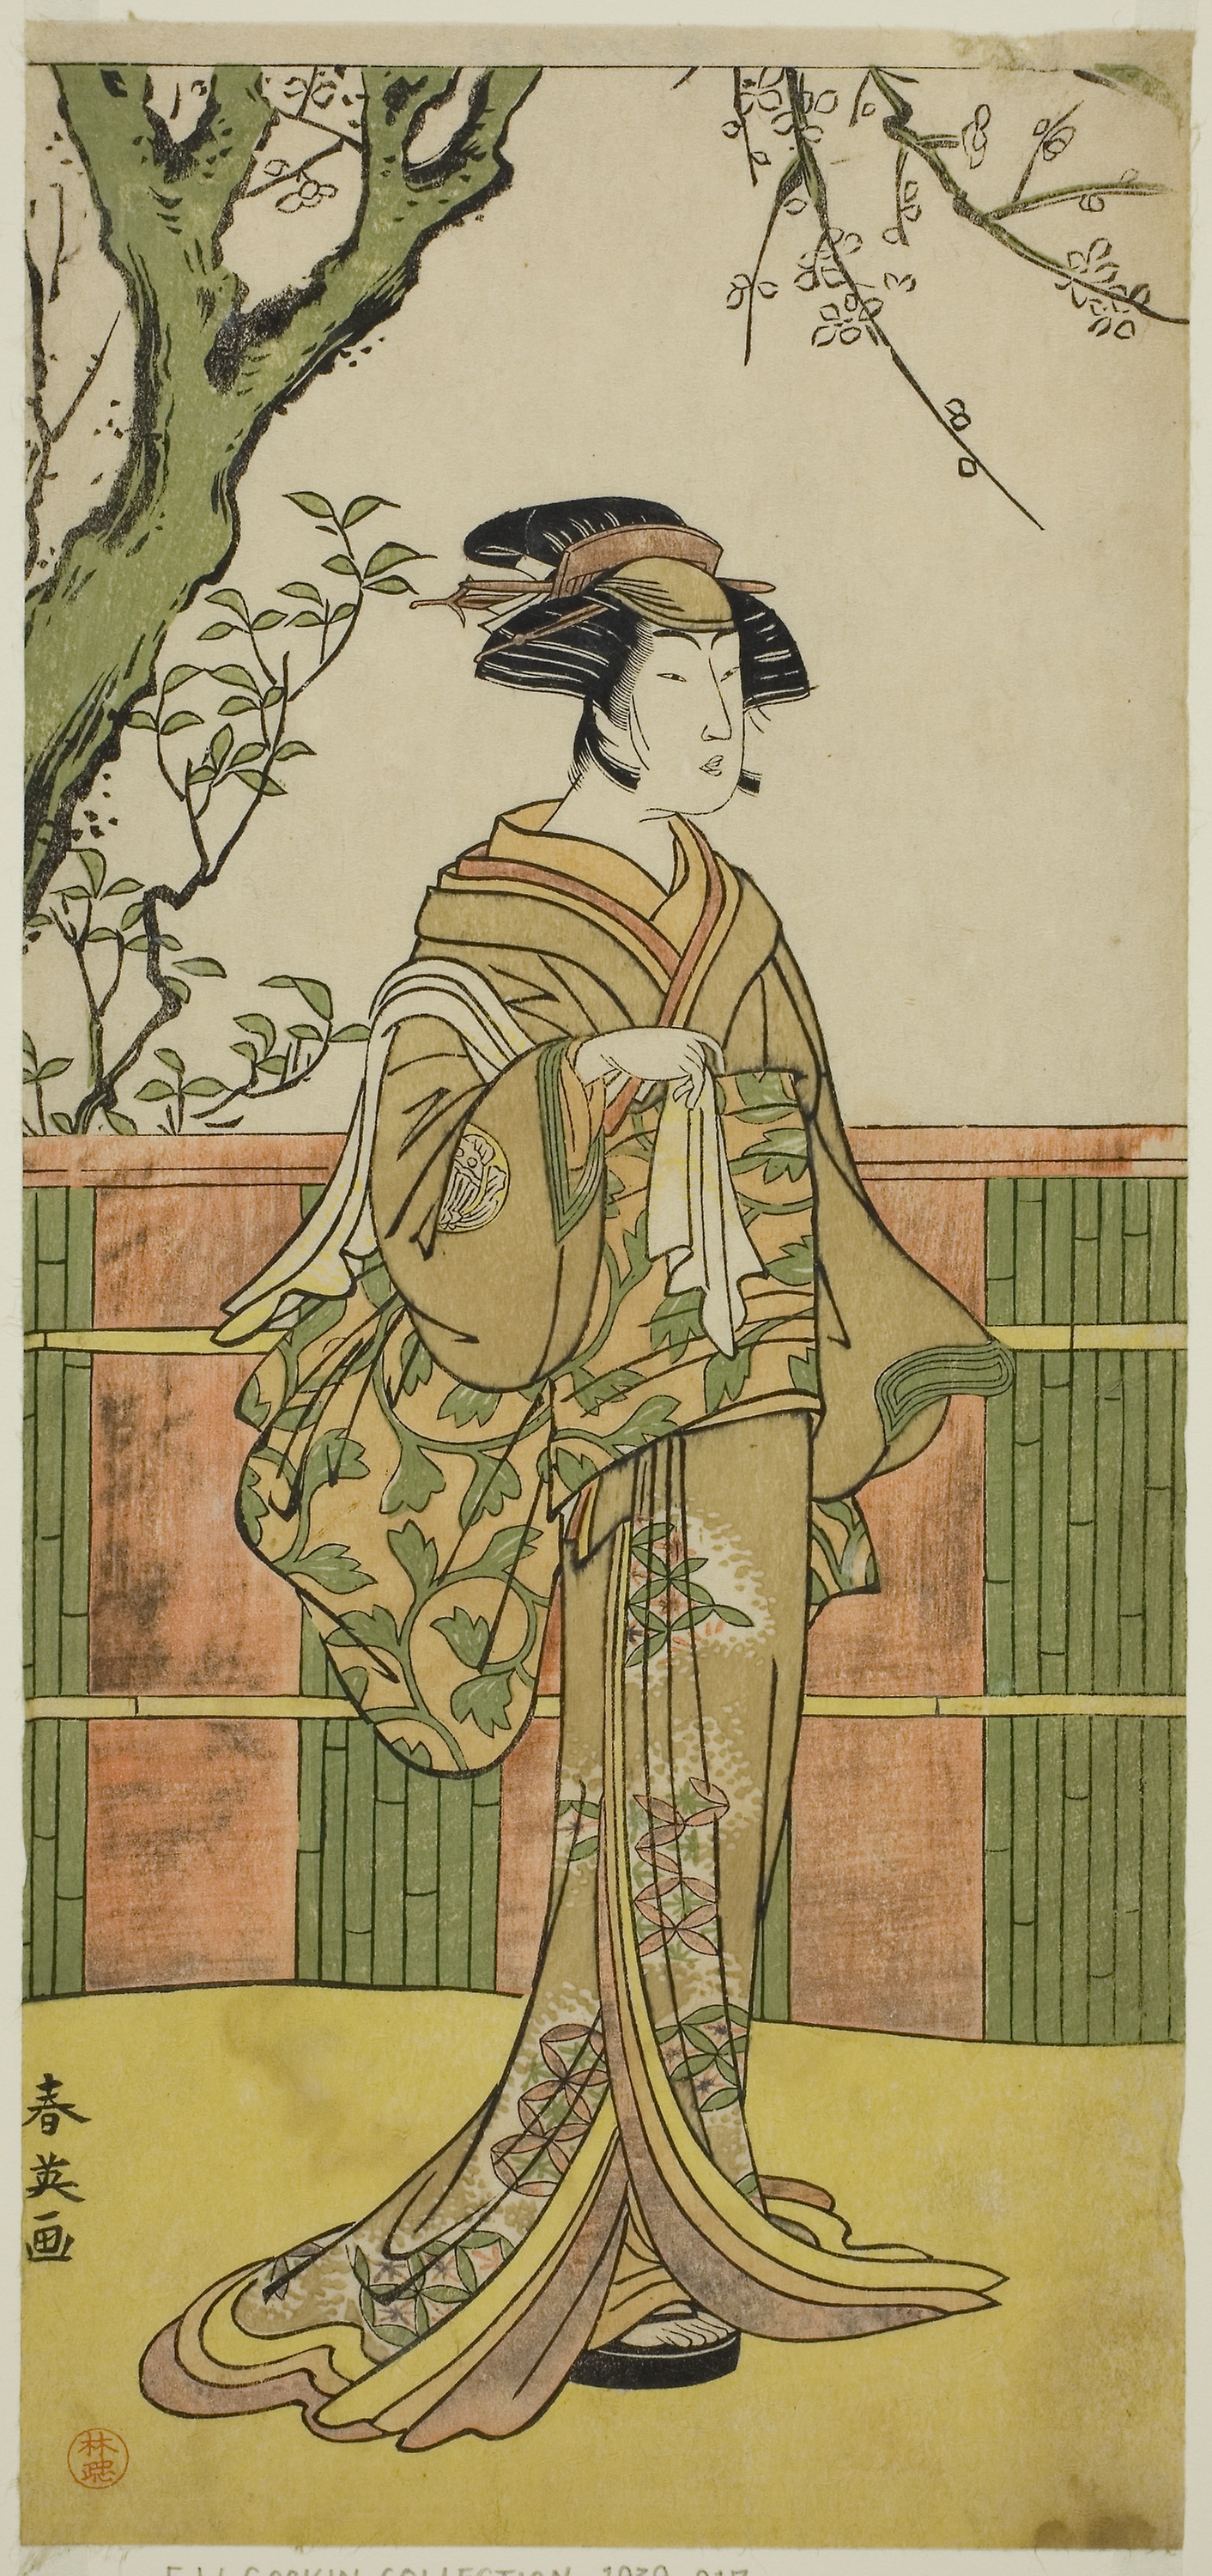
woman, art, costume design, illustration, printmaking, history